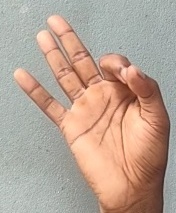
ASL sign: 9